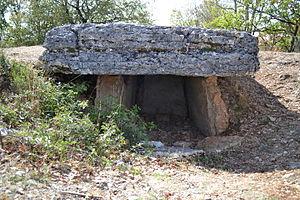
Dolmen n°3 de Barrières, Miers, Lot
Miers est une commune française, située dans le département du Lot en région Occitanie.